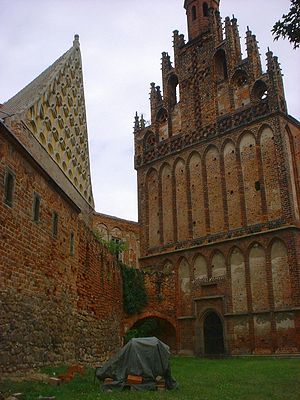
Marienstern Kloster
Marienstern Kloster
Marienstern Kloster var et nonnekloster i Cistercienserordenen beliggende i Mühlberg ved Elben i den tyske delstat Brandenburg. Siden 2000 har en mindre gruppe Claretianske missionsbrødre boet i det tidligere klosterlokaliteter.